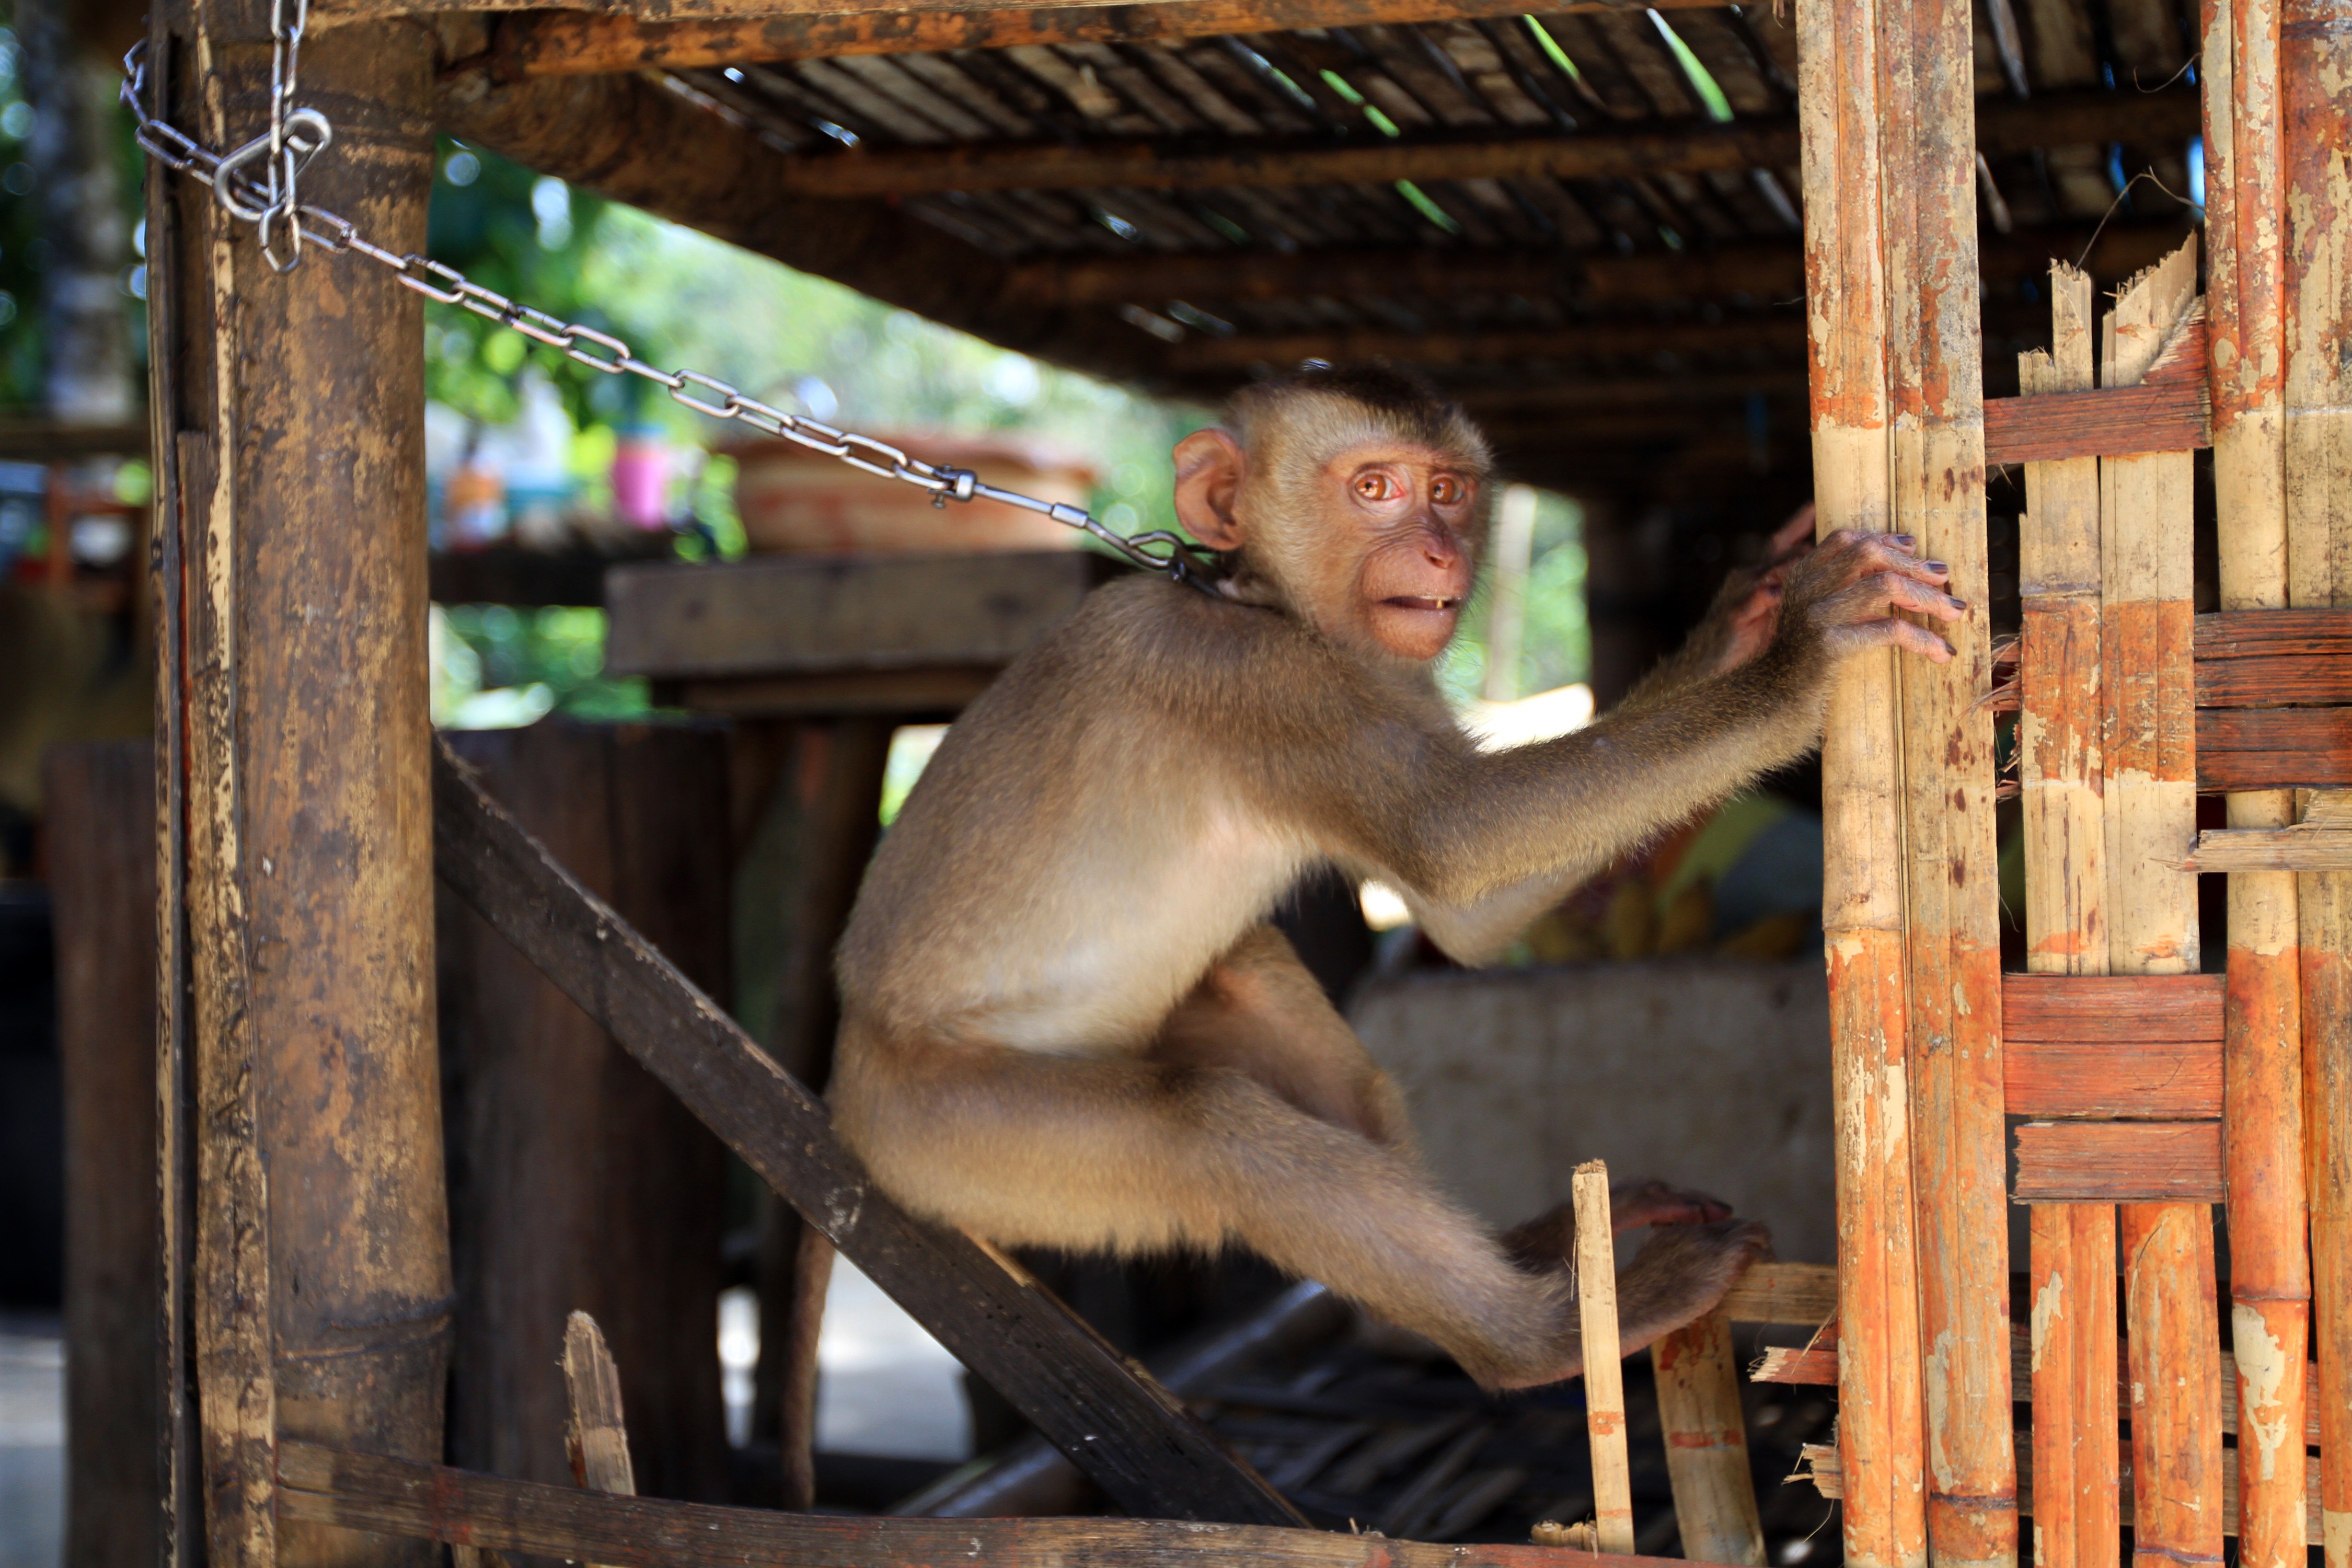
zoo, jungle, primate, temple